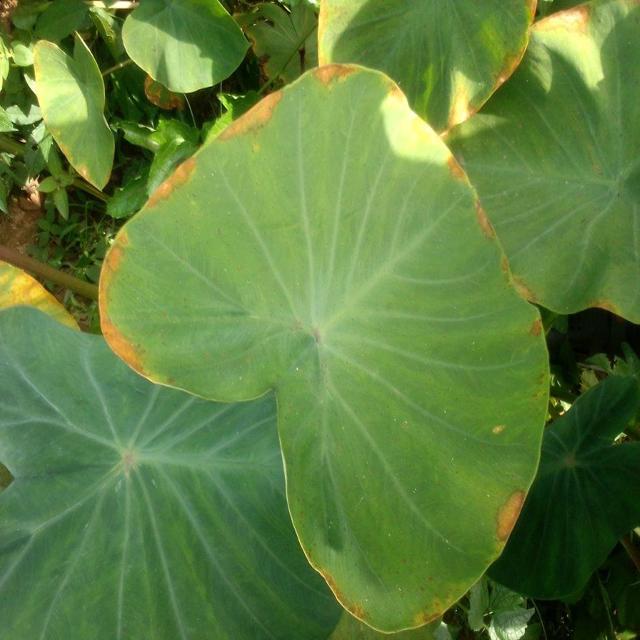
Label: Mid_Blight